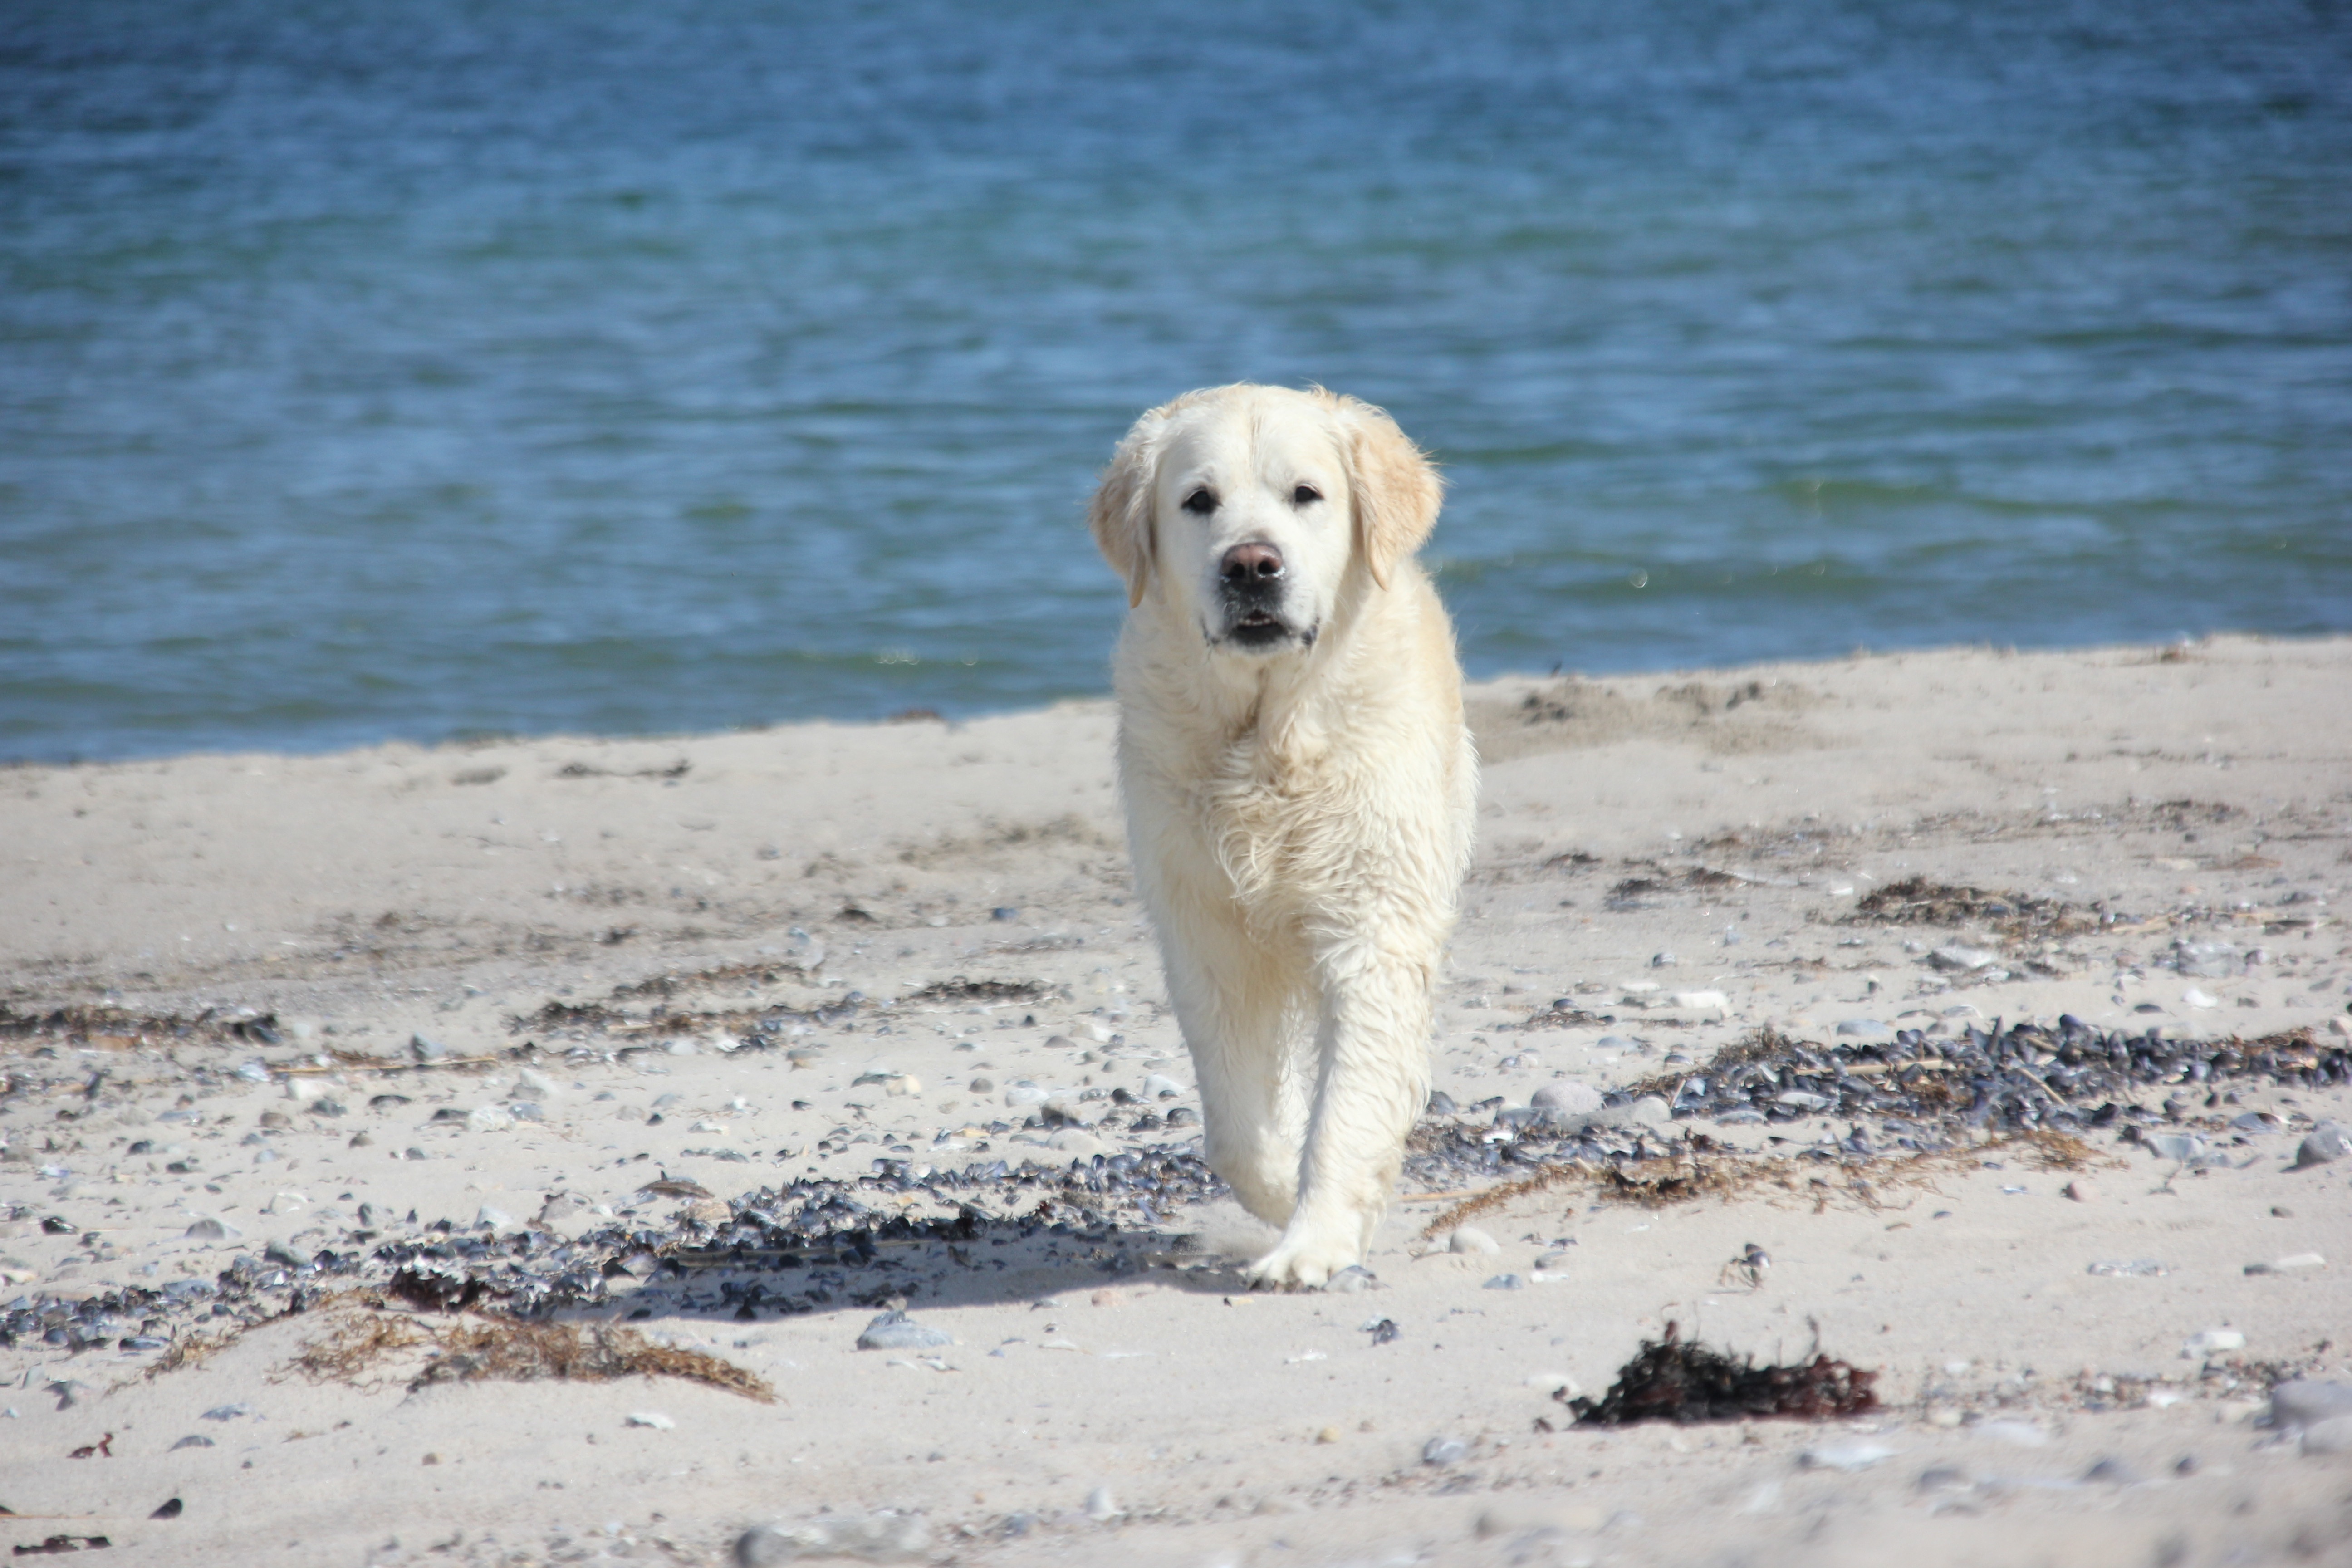
beach, sand, hair, white, dog, animal, fur, mammal, golden retriever, head, vertebrate, retriever, animal portrait, dog like mammal